MG 14/40

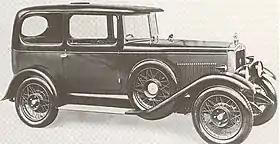
early two-door four-seater saloon displaying Morris on the top of the radiator and MG on the honeycomb

The MG 14/40 or MG 14/40 Mark IV is a sports car that was made by MG and launched in 1927. It was based on the contemporary Morris Oxford flatnose and was a development of the MG 14/28 and was built at Edmund Road, Cowley, Oxford where MG had moved in September 1927. During production it became the first model to carry an MG Octagon badge on its radiator, the previous cars had retained a Morris Oxford badge.